1925 Grand Prix season

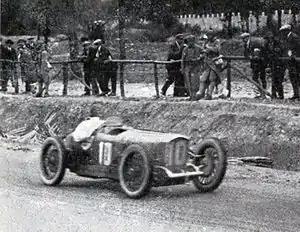
French GP: The Delage of Benoist

After a confused rolling-start, it was Ascari who led at the end of the first lap. Divo was second but dropped back after just three laps to retire again with supercharger issues. Ascari built a comfortable lead while Campari, Benoist and Masetti competed duelled behind him. Then on the 22nd lap, after two hours racing, Ascari cut a corner too close, slide and mowed down 100 metres of fencing, before the car rolled twice throwing the driver out. Badly injured, but conscious, he was pulled free but died on the way to the hospital. When the news came through the crowd was stunned and the other two Alfa Corse cars were withdrawn.